Southdown, New Zealand

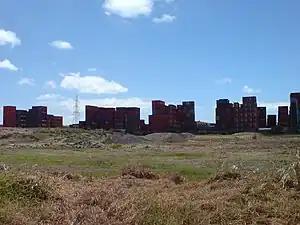

Southdown is an industrial suburb of Auckland, New Zealand. The main company in the suburb was the former Southdown Freezing Works, part of a large industrial zone located near the North Island Main Trunk railway line. The buildings were decommissioned during the 1980s and 1990s, releasing large areas of land to be redeveloped as office parks.